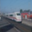
Label: train